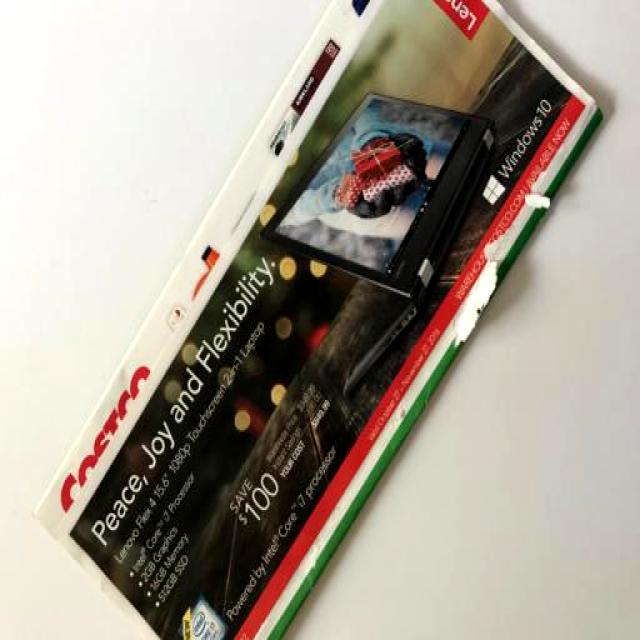
Label: Paper